Ismailbek Taranchiev

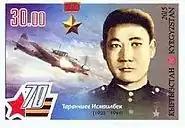
2015 Kyrgyz stamp depicting Taranchiev and his Il-2, issued in commemoration of the 70th anniversary of the end of World War II

In 2015, Kyrgyz Pochtasy issued a stamp depicting Taranchiev and his Il-2 for the 70th anniversary of the end of World War II. A Sukhoi Su-25 of the Russian Air Force based at Kant air base in Kyrgyzstan was named after Taranchiev in 2015.